Brian McCleary

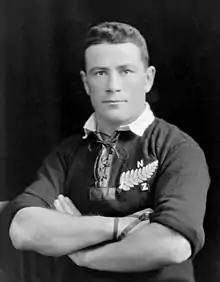
McCleary in 1924

Brian Verdon McCleary (17 January 1897 – 2 July 1978) was a New Zealand rugby union player and boxer. He was a member of the All Blacks in 1924 and 1925, playing in the hooker position. He was also a New Zealand and Australasian amateur and professional light-heavyweight and heavyweight boxing champion.